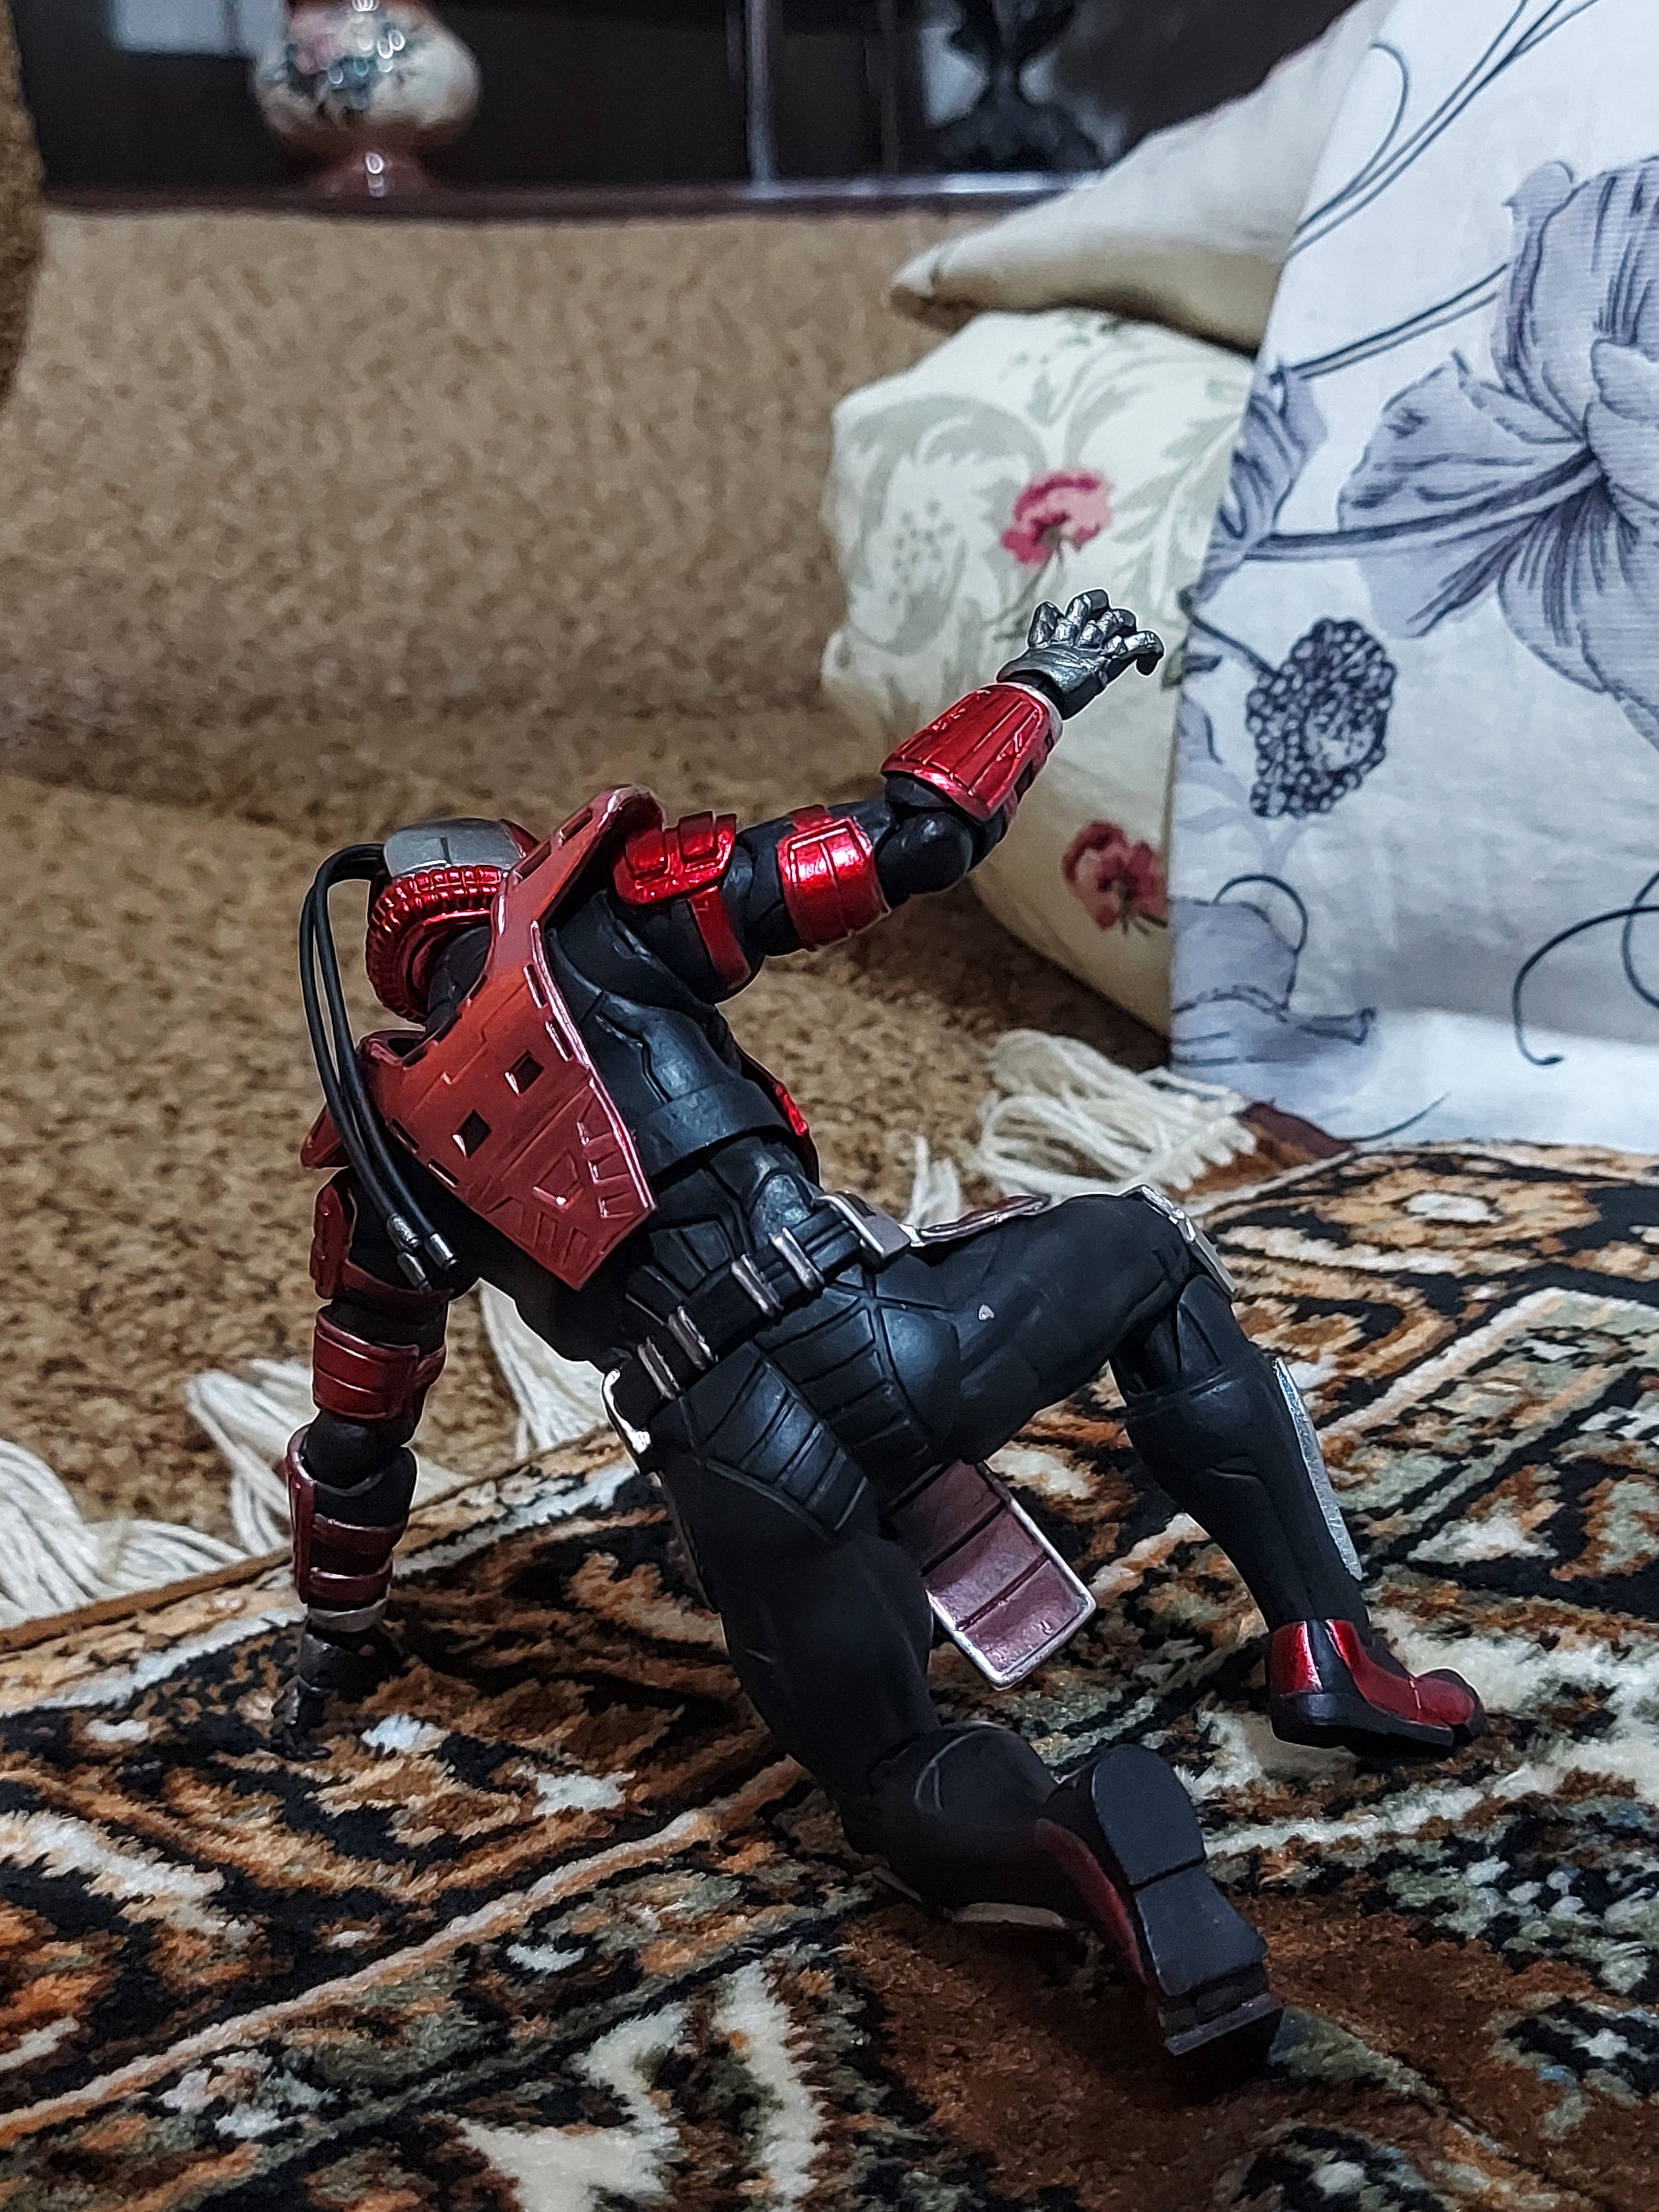
Shokan, storm, collectibles, warrior, fighter, action, figure, tartan, human body, fashion, sleeve, knee, street fashion, thigh, tree, wood, plaid, human leg, long hair, pattern, personal protective equipment, waist, boot, television, denim, fictional character, carmine, soil, sitting, fashion accessory, costume, flesh, sandal, toy, leather, sunglasses, public event, fiction, illustration